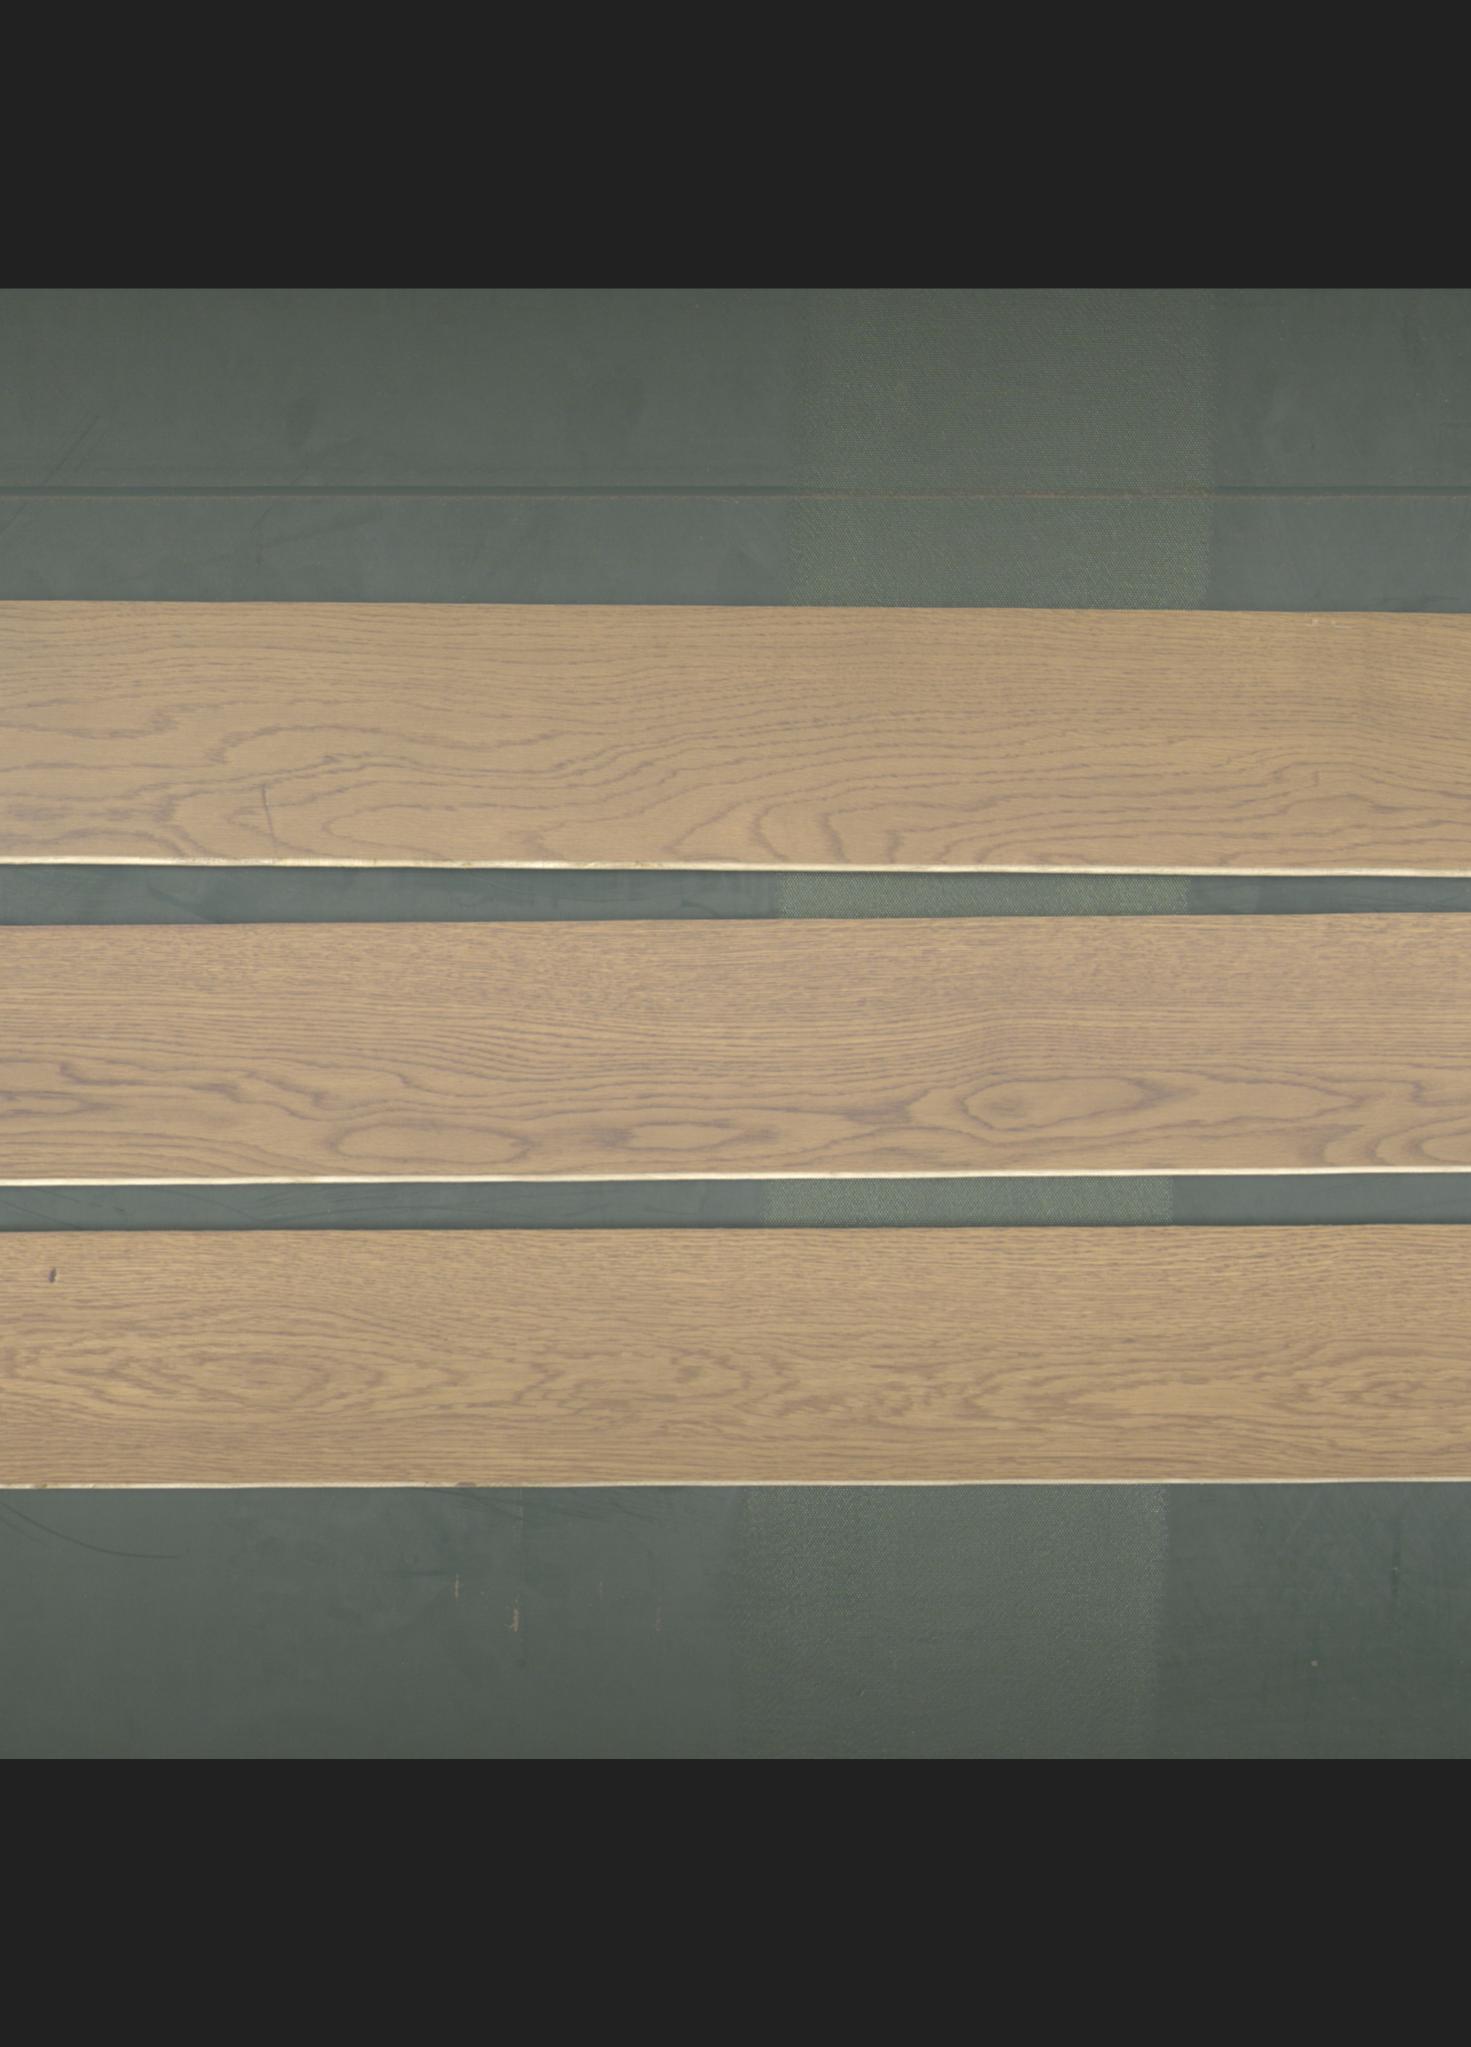
Label: mixers